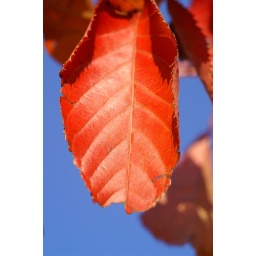
Colours supplied by a neighbour's tree and a stunning sky